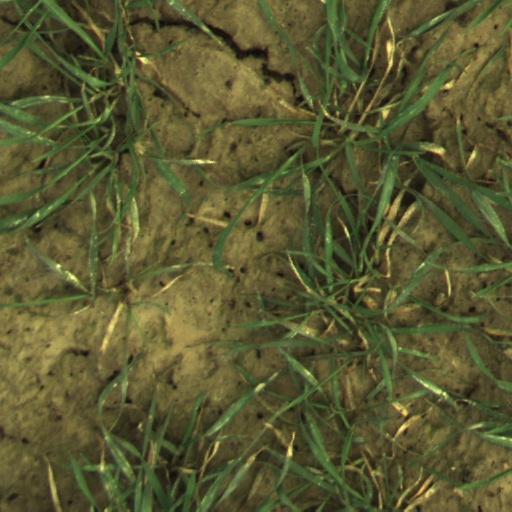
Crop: wheat